USS J. William Ditter

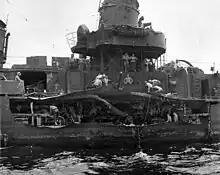
The kamikaze damage sustained in 1945.

"J. William Ditter" was assigned radar picket duty 12 April, and, subsequently, became the target of heavy air attack. She shot down several planes and assisted with several more until retiring to Kerama Retto 30 April. The ship was soon back on picket duty, however, and engaged in numerous battles with Japanese aircraft.